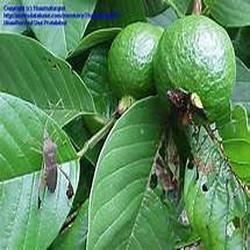
Label: Guava